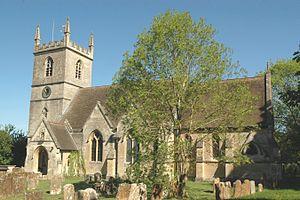
L'église Saint-Martin de Bladon est l'église anglicane de Bladon-with-Woodstock, dans l'Oxfordshire, en Angleterre. Elle est particulièrement connue pour abriter des tombes de la famille Spencer-Churchill, et notamment celle de Winston Churchill.
Sir Winston Churchill [ˈwɪnstin ˈtʃɜːtʃɪl], né le 30 novembre 1874 à Woodstock et mort le 24 janvier 1965 à Londres, est un homme d'État britannique. Sa ténacité face au nazisme, son action décisive en tant que Premier ministre du Royaume-Uni durant la Seconde Guerre mondiale, joints à ses talents d'orateur et à ses bons mots, ont fait de lui un des hommes politiques les plus reconnus du XXᵉ siècle. Ne disposant pas d'une fortune personnelle, il tire l'essentiel de ses revenus de sa plume. Ses dons d'écriture seront couronnés à la fin de sa vie par le prix Nobel de littérature. Il est également un peintre estimé.
Bladon est un village et une paroisse civile de l'Oxfordshire. Bladon se trouve au sud du palais de Blenheim et se compose de beaucoup de maisons étranges. L'église de la rue Martin est une reconstruction victorienne de 1894 sur l'emplacement d'une église déjà reconstruite en 1801.